Sky position (RA, Dec in degrees): 209.529, -2.578
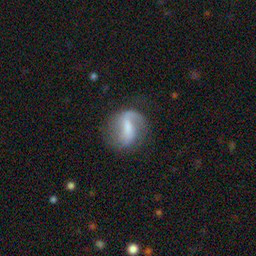
Galaxy morphology: Barred Spiral Galaxies